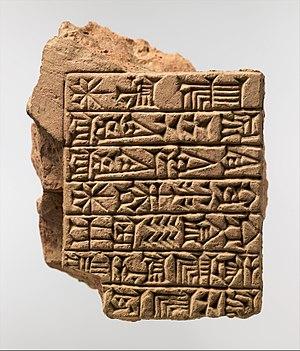
L'histoire de la Mésopotamie débute avec le développement des communautés sédentaires dans le nord de la Mésopotamie au début du Néolithique, et s'achève dans l'Antiquité tardive. Elle est reconstituée grâce à l'analyse des fouilles archéologiques des sites de cette région, et à partir du IVᵉ millénaire av. J.‑C. par des textes écrits essentiellement sur des tablettes d'argile, la Mésopotamie étant l'une des premières civilisations à inventer l'écriture, avec l’Égypte antique.
Nippur est une ville de la Mésopotamie antique. C'est le lieu de culte principal du grand dieu sumérien Enlil, considéré comme le seigneur du cosmos, donc un des principaux centres religieux du pays de Sumer et d'Akkad dans la Haute Antiquité. Dans l'écriture cunéiforme sumérienne, les mêmes signes peuvent se lire NIBRU et EN.LÍL. Ce site a été peuplé au moins à partir du Vᵉ millénaire, et jusqu'au début du IIᵉ millénaire de notre ère.